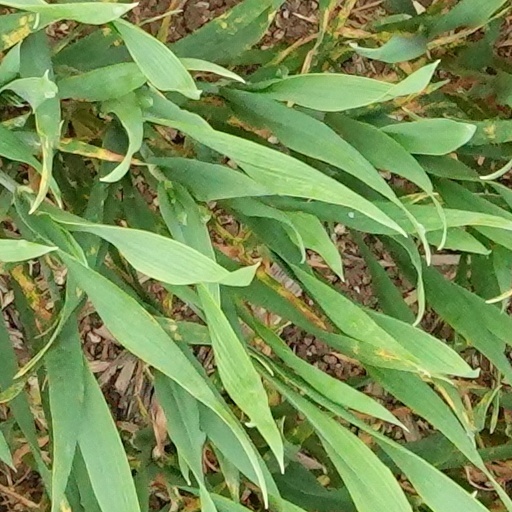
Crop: wheat